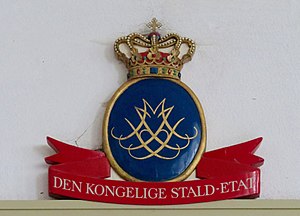
Den Kongelige Stald-Etat
Våbenskjold
Den Kongelige Stald-Etat er en hofstat ved det danske hof, der varetager den ceremonielle kørsel for Kongehuset. Stald-etaten ledes af den kongelige staldmester og holder til i De Kongelige Stalde på Christiansborg Slot.